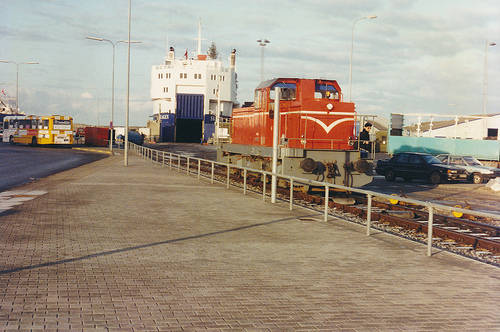
question: ここはどこですか？
answer: 線路

question: 何色の電車がありますか？
answer: 赤色

question: 何車両ありますか？
answer: 1車両

question: 何人いますか？
answer: 1人

question: どんな天気ですか？
answer: 晴れ

question: 左にはなにがありますか？
answer: バス

question: 何色ですか？
answer: 黄色

question: 右に車は何台ありますか？
answer: 2台